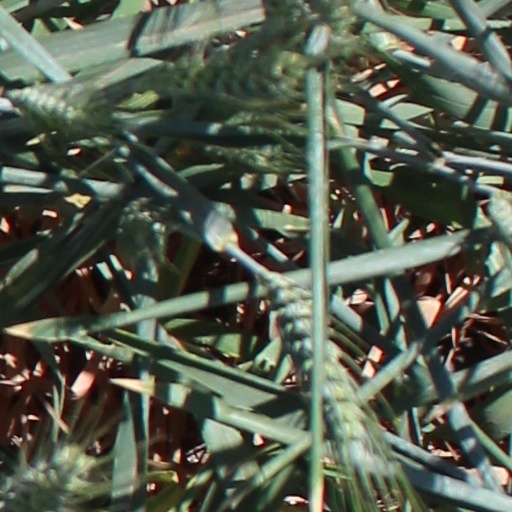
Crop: wheat